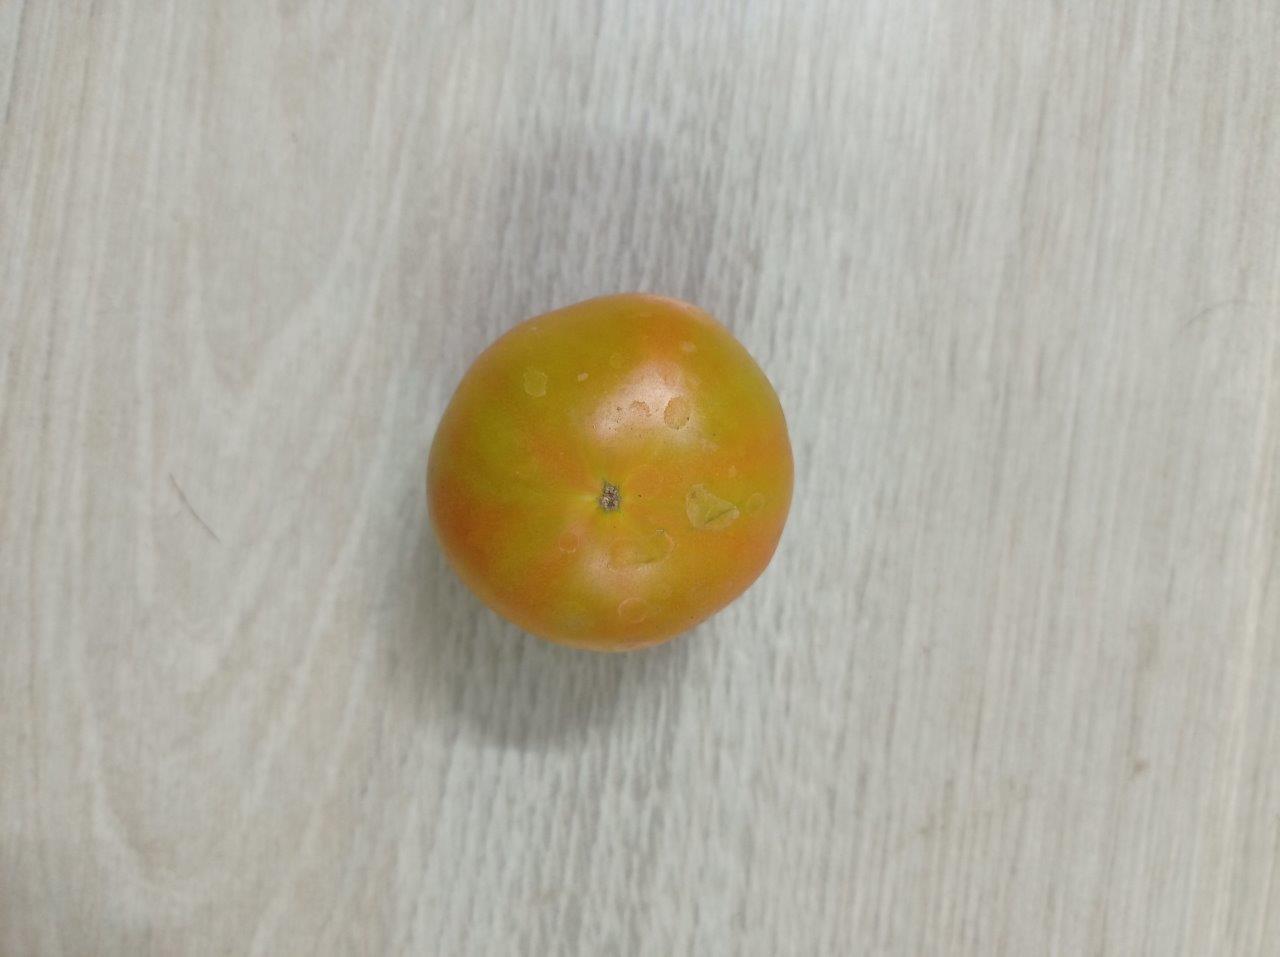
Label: Fresh